Second colonial occupation

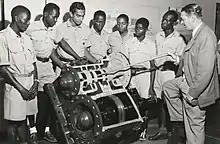
A European instructor lectures African students on the functioning of a steam engine in East Africa, 1950

Second colonial occupation is a term coined by the historians Anthony Low and John Lonsdale to describe the phase of British colonial rule in Sub-Saharan Africa beginning in the aftermath of World War II. It was characterised by "a great intensification of government activity" and new focus on economic development.